Egyptian medical papyri

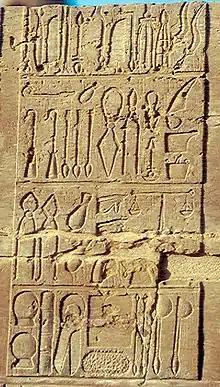
Ancient medical instruments, Temple of Kom Ombo.

Egyptian medical papyri are ancient Egyptian texts written on papyrus which permit a glimpse at medical procedures and practices in ancient Egypt. These papyri give details on disease, diagnosis, and remedies of disease, which include herbal remedies, surgery, and magical incantations. Many of these papyri have been lost due to grave robbery. The largest study of the medical papyri to date has been undertaken by Humboldt University of Berlin and was titled "Medizin der alten Ägypter" ("Medicine of ancient Egypt").